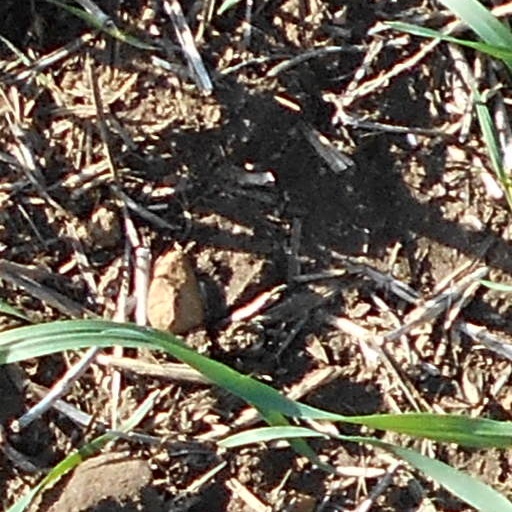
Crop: wheat